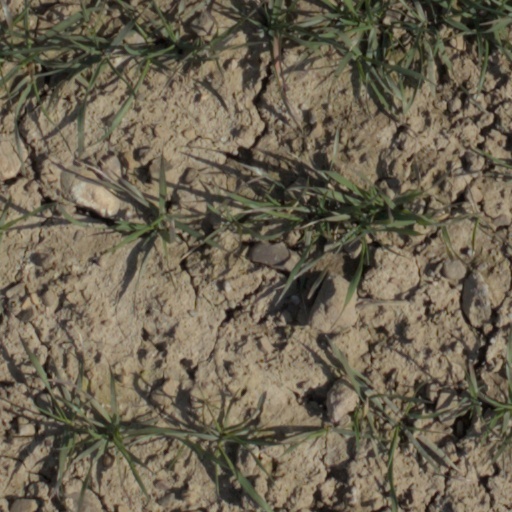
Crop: wheat